Congolese rumba

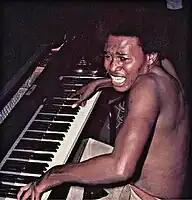

Shortly after Ngoma's inauguration in 1948, Jeronimidis encountered Henri Bowane, who introduced Wendo to the studio and recorded several songs. Musicians under contract reportedly received a monthly stipend for exclusive services, plus three to four hundred Belgian francs per recorded composition. Wendo's chart-topping hit "Marie-Louise", co-written with guitarist Henri Bowane and produced by Ngoma, achieved significant success, selling over two million copies. A few months after its debut, a pervasive rumor circulated across the Belgian Congo, positing that Wendo's "angel voice" possessed the mystical ability to summon the apparition of a "missing beauty". This sudden surge of fame sparked concern among colonial authorities, who were grappling with the resurgence of Kimbanguism, a mystical independence movement spearheaded by Simon Kimbangu. The latter, of the same Bakongo ethnic group as the singer, had proclaimed the ""négritude" of God", which earned him imprisonment but also garnered immense national recognition. Jeronimidis and Wendo embarked on an extensive tour across the country, traveling in a blue Ngoma van, fitted with roof-mounted speakers—a sight immortalized on the cover of the compact disc "Ngoma: The Early Years, 1948–1960 (Popular African Music)". This established Léopoldville as a hub of Congolese rumba "musical leadership", buoyed by the advent of the recording industry and studios operated by priests and production units affiliated with Greek traders, alongside new 45rpm pressing technology, which allowed musicians to extend recordings. Paul Kamba and his Victoria Brazza traversed the Congo River to make their debut record at Ngoma. Jeronimidis also signed Camille Feruzi and several singer-guitarists, including Manoka De Saio, Adou Elenga, Léon Bukasa, Manuel d'Oliveira, and Georges Edouard, who formed the ensemble San Salvador. The Ngoma studio thrived as wartime memories receded and the late 1940s heralded a promising new decade. Brazzaville's populace nearly doubled from approximately 45,000 in 1940 to around 84,000 by 1950, while Léopoldville's population surged from 50,000 to over 200,000 in the same period. The twin capitals, invigorated by new immigrants with employment and disposable income, bristled with opportunities for the entertainment industry.